Bigo Bay

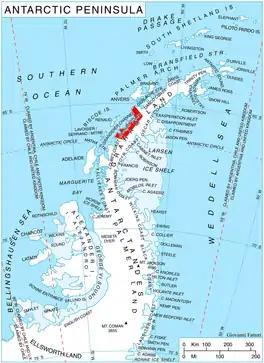
Location of Graham Coast on the Antarctic Peninsula.

Bigo Bay is a bay long and wide, indenting the west coast of Graham Land between Cape Garcia and Magnier Peninsula surmounted by the Magnier Peaks and Lisiya Ridge.